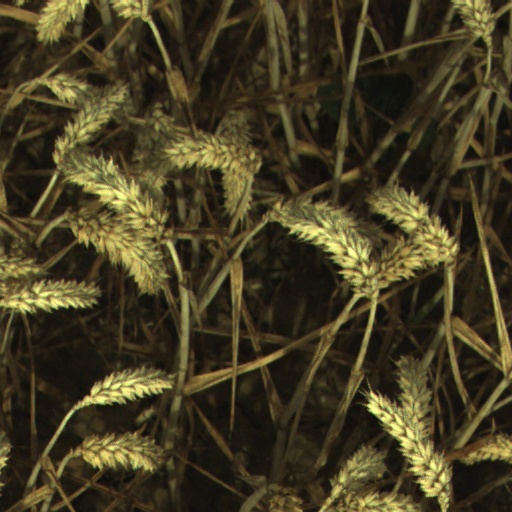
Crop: wheat